Nadine Hanssen

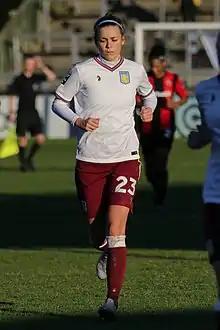
Hanssen with Aston Villa in 2018

Nadine Hanssen (born 7 October 1993) is a Dutch professional footballer who last played as a midfielder for SWPL1 club Aberdeen.